Frederick Hambright

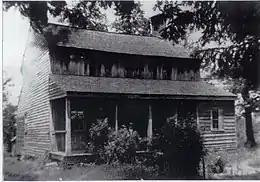
The Hambright Homestead, 1920

When word of this force reached Ferguson, he sent a message to Cornwallis asking for reinforcements. This message did not reach Cornwallis in time, and on October 1 Ferguson retreated towards the Broad River, asking for local loyalist militia to join him. By October 6, the Patriots had passed Gilbert Town and had reached Cowpens, South Carolina. Local sympathizers informed the Patriots that Ferguson had 1500 men camped on Kings Mountain.